Israel

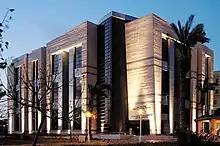
Multidisciplinary Brain Research Center at Bar-Ilan University

Israel's development of cutting-edge technologies in software, communications and the life sciences have evoked comparisons with Silicon Valley. Israel is first in the world in expenditure on research and development as a percentage of GDP. It is ranked 15th in the Global Innovation Index in 2024, and 5th in the 2019 Bloomberg Innovation Index. Israel has 140 scientists, technicians, and engineers per 10,000 employees, the highest number in the world and has produced six Nobel Prize-winning scientists, mostly in chemistry, since 2004 and has been frequently ranked as one of the countries with the highest ratios of scientific papers per capita. Israeli universities are ranked among the top 50 world universities in computer science (Technion and Tel Aviv University), mathematics (Hebrew University of Jerusalem) and chemistry (Weizmann Institute of Science).